Jakub Schikaneder

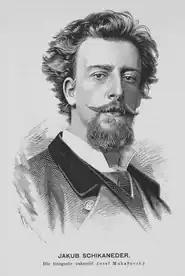
Jakub Schikaneder, engraving by Josef Mukařovský (1887).

Jakub Schikaneder (27 February 1855 – 15 November 1924) was a Czech painter and art professor. His work is known for its atmospheric, soft, and sorrowful genre scenes. The melancholy and moody themes of Schikaneder's pieces bear resemblance to the artistic trends of Romanticism, Realism, and Symbolism. Gabriel von Max, a Prague artist and professor of history painting, was a mentor and teacher for Schikaneder. Schikaneder notably participated in the decorating of the National Theatre in Prague in 1881. Much of Schikaneder's work has since been lost, and the artist passed largely unknown to Czech society until the rediscovery of his work in 1998.